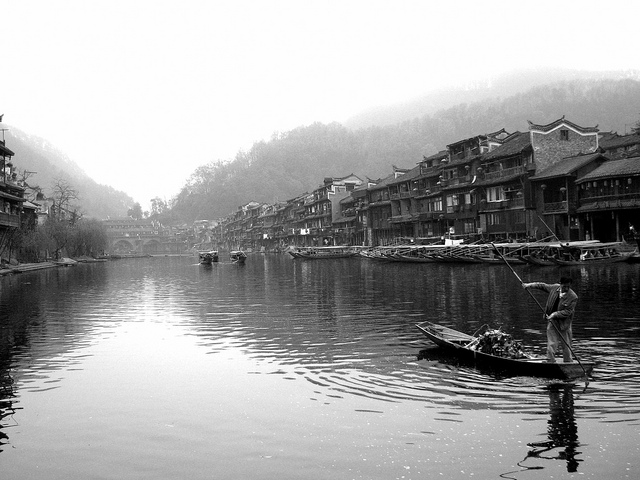
A boat that is in a lake by some houses.

Neighborhood waterway channel with man standing on a small paddle boat.

A person rows a boat on a river next to some buildings.